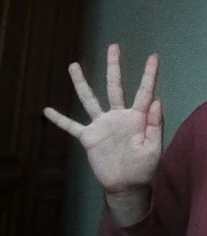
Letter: sheen